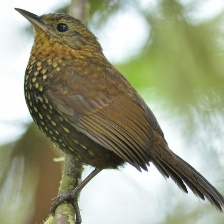
Species: AZARAS SPINETAIL
Scientific name: SYNALLAXIS AZARAE